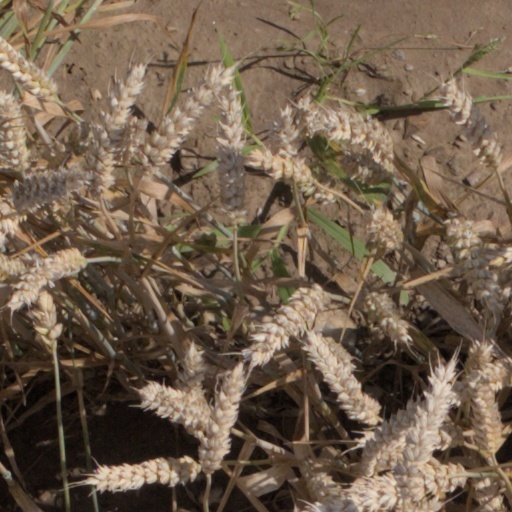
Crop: wheat